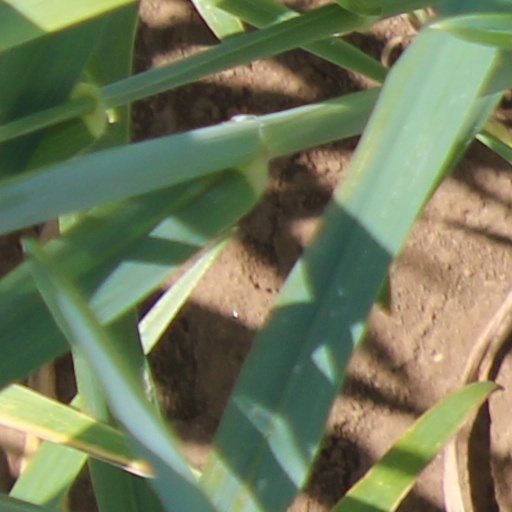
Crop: wheat